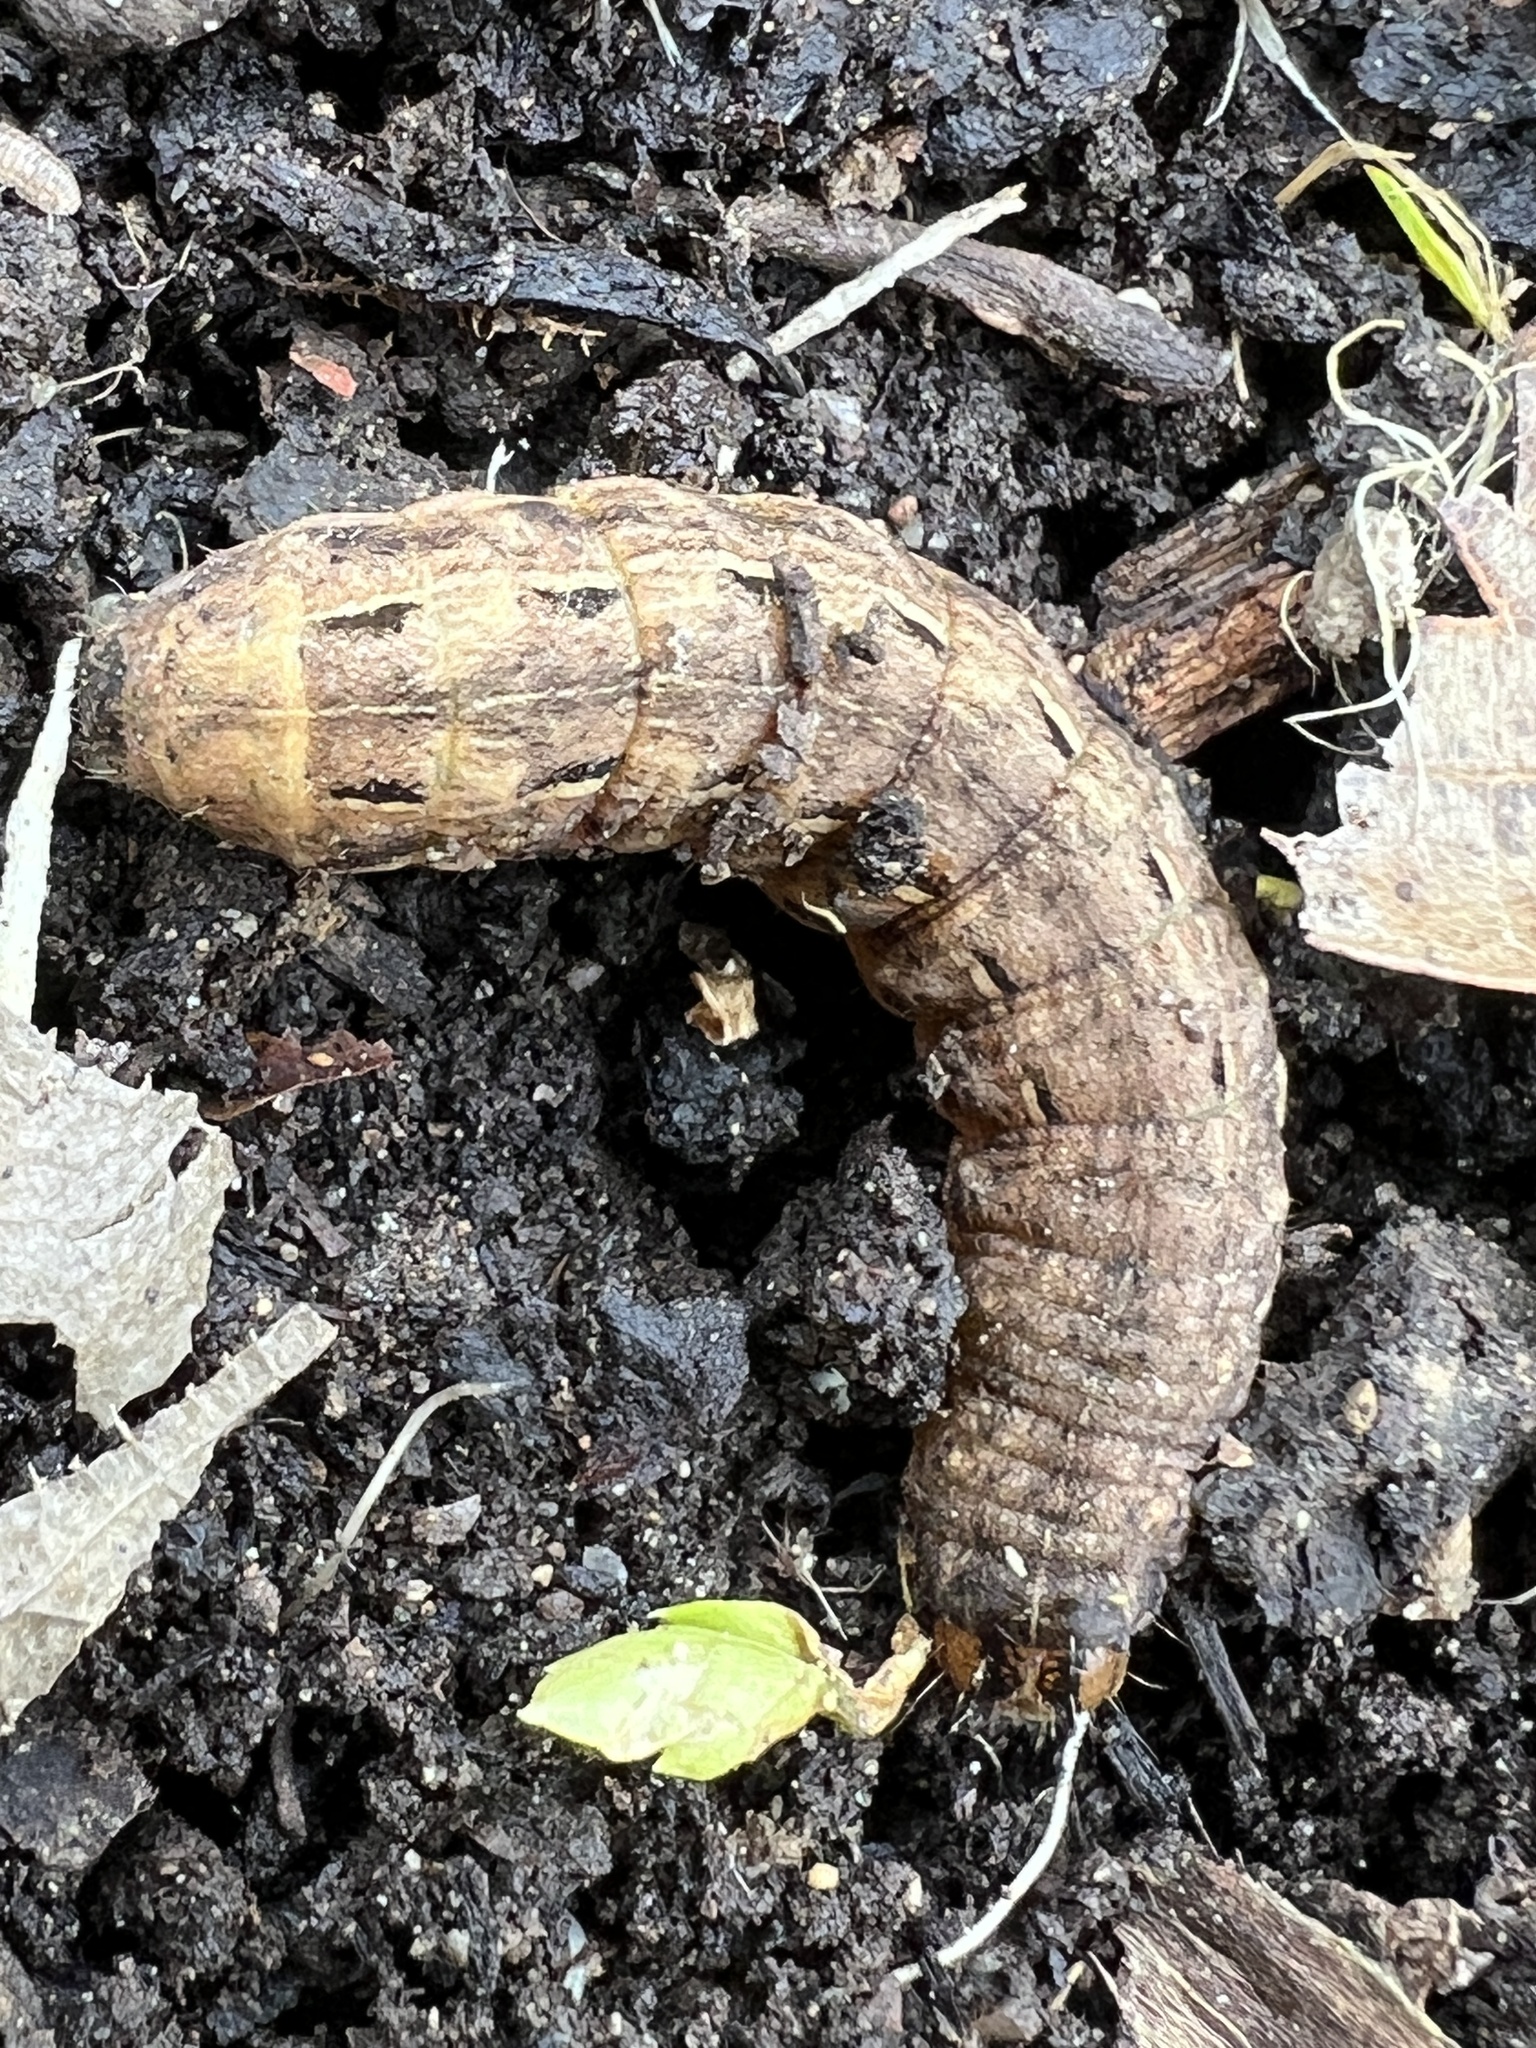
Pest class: cutworms